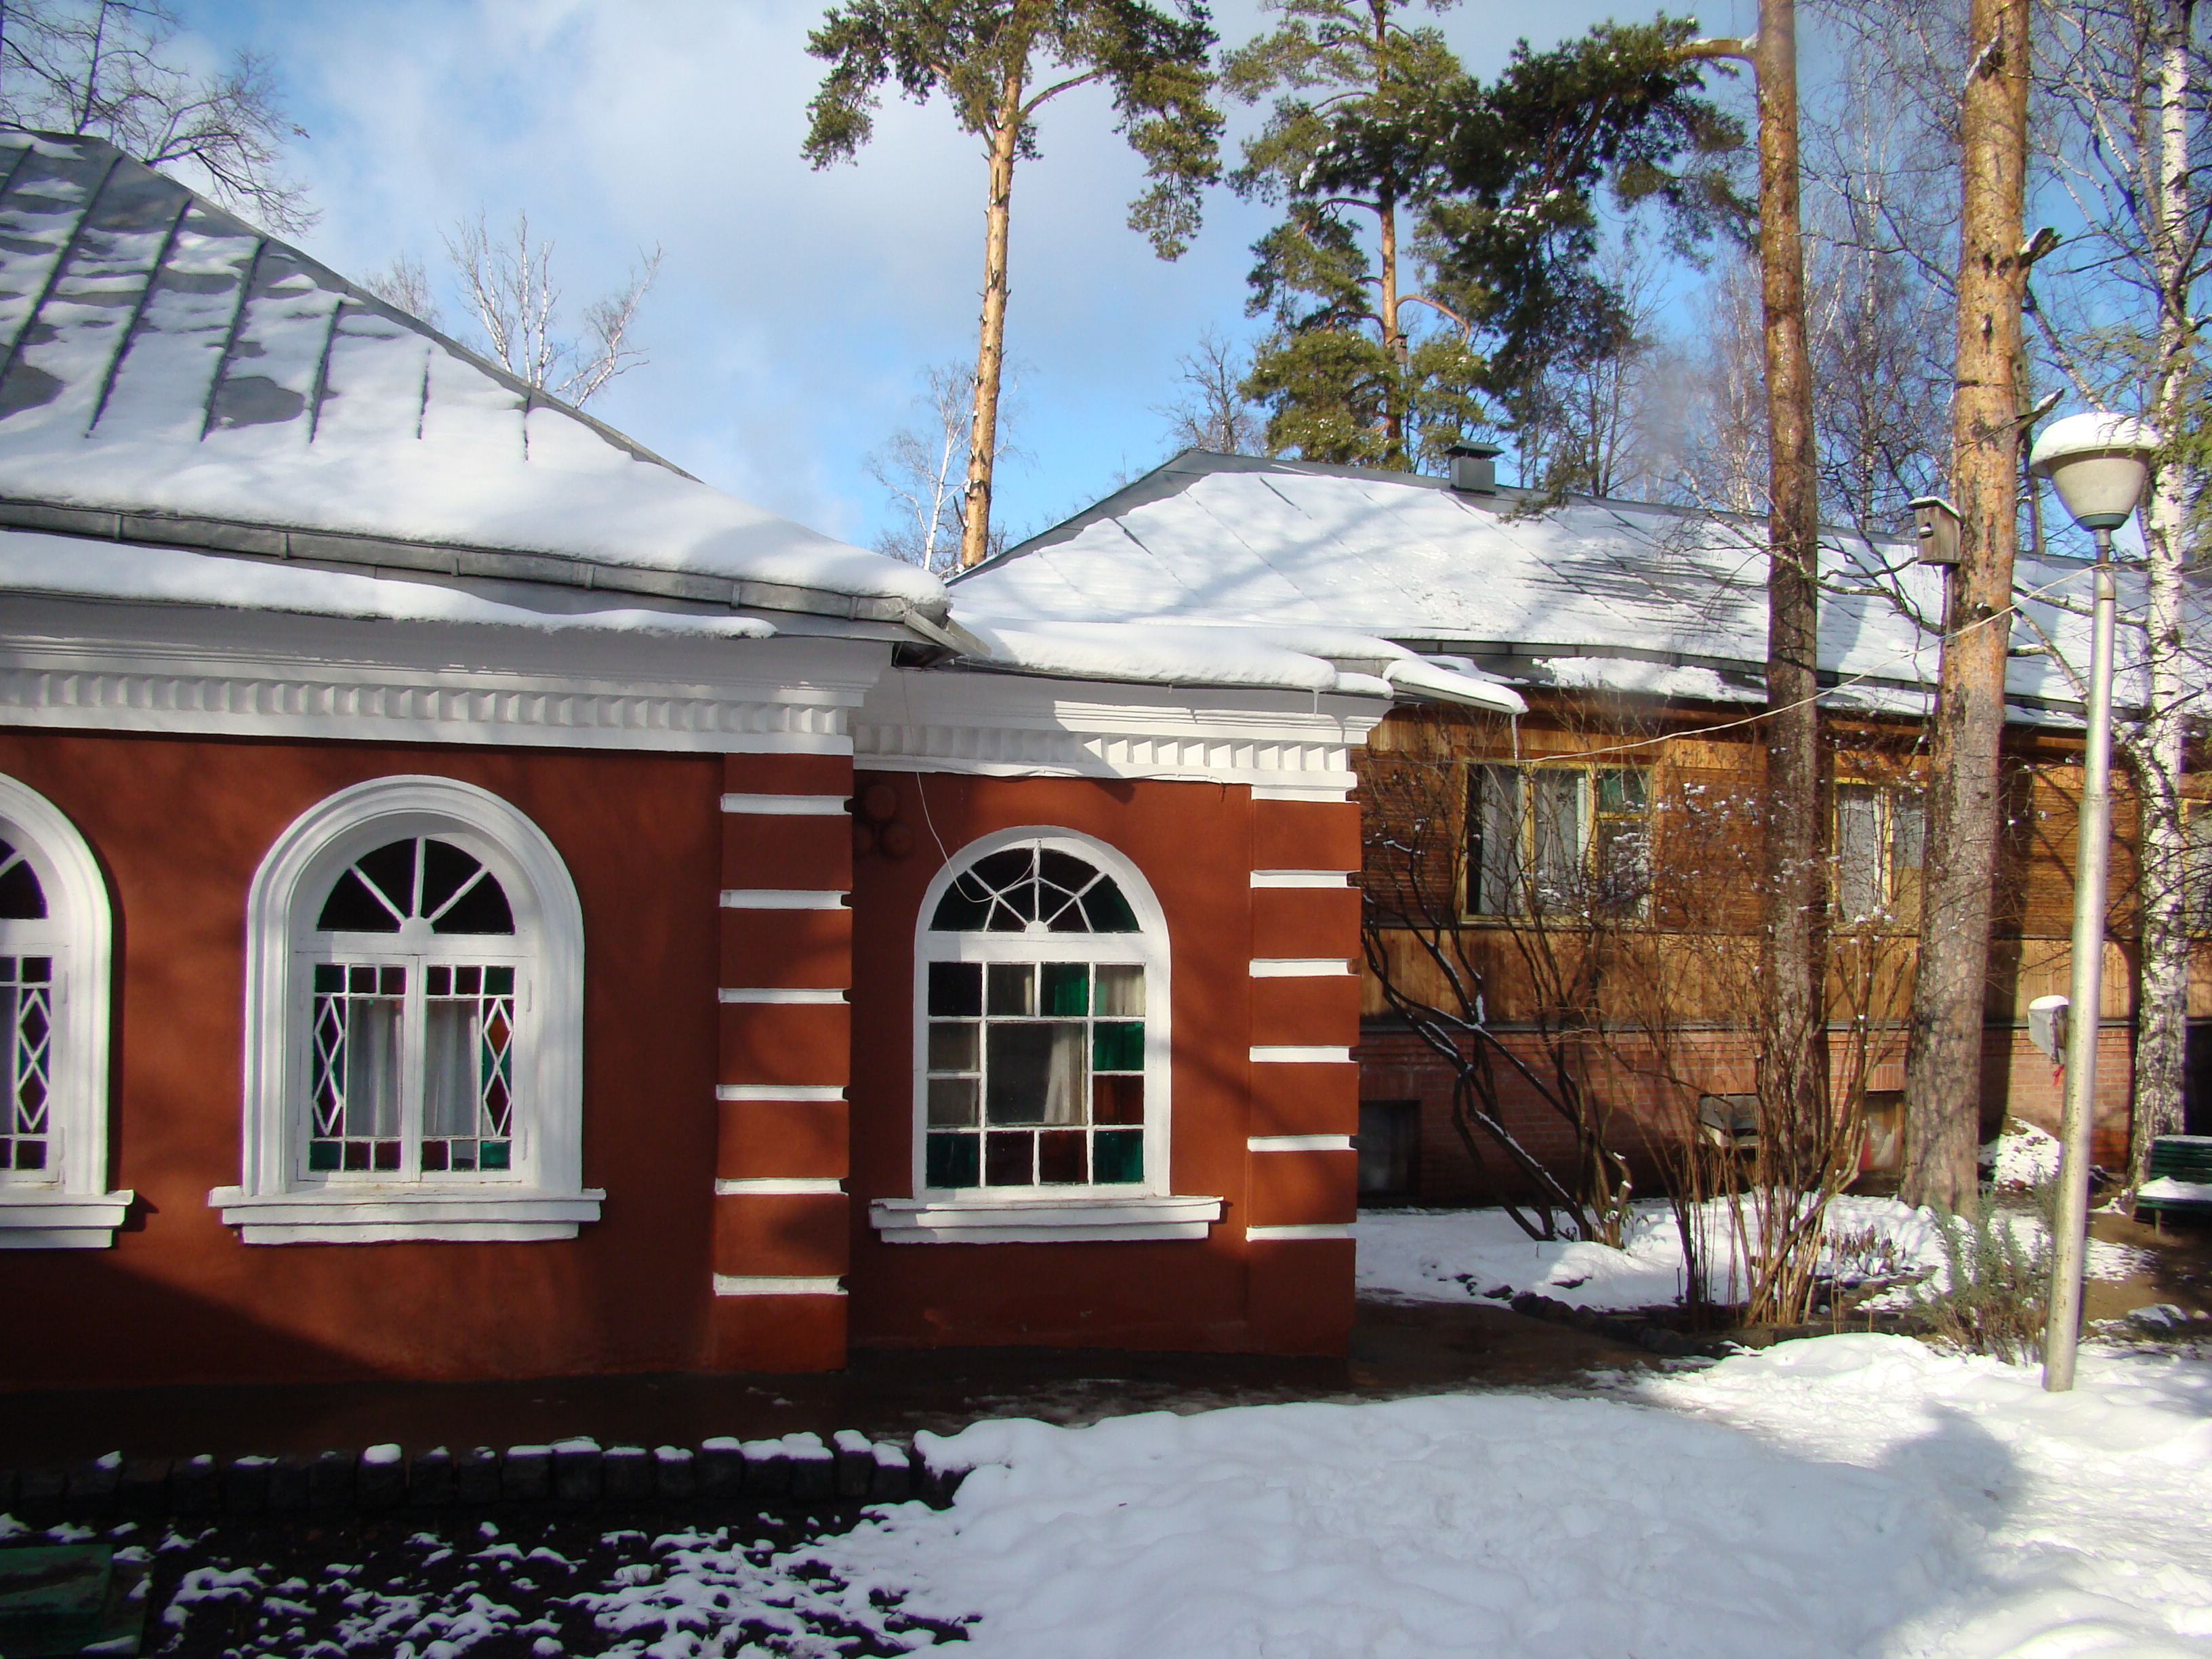
snow, winter, house, town, building, restaurant, home, cottage, facade, property, cool image, sony, estate, russia, moscowregion, dsc, h9, dsch9, peredelkino